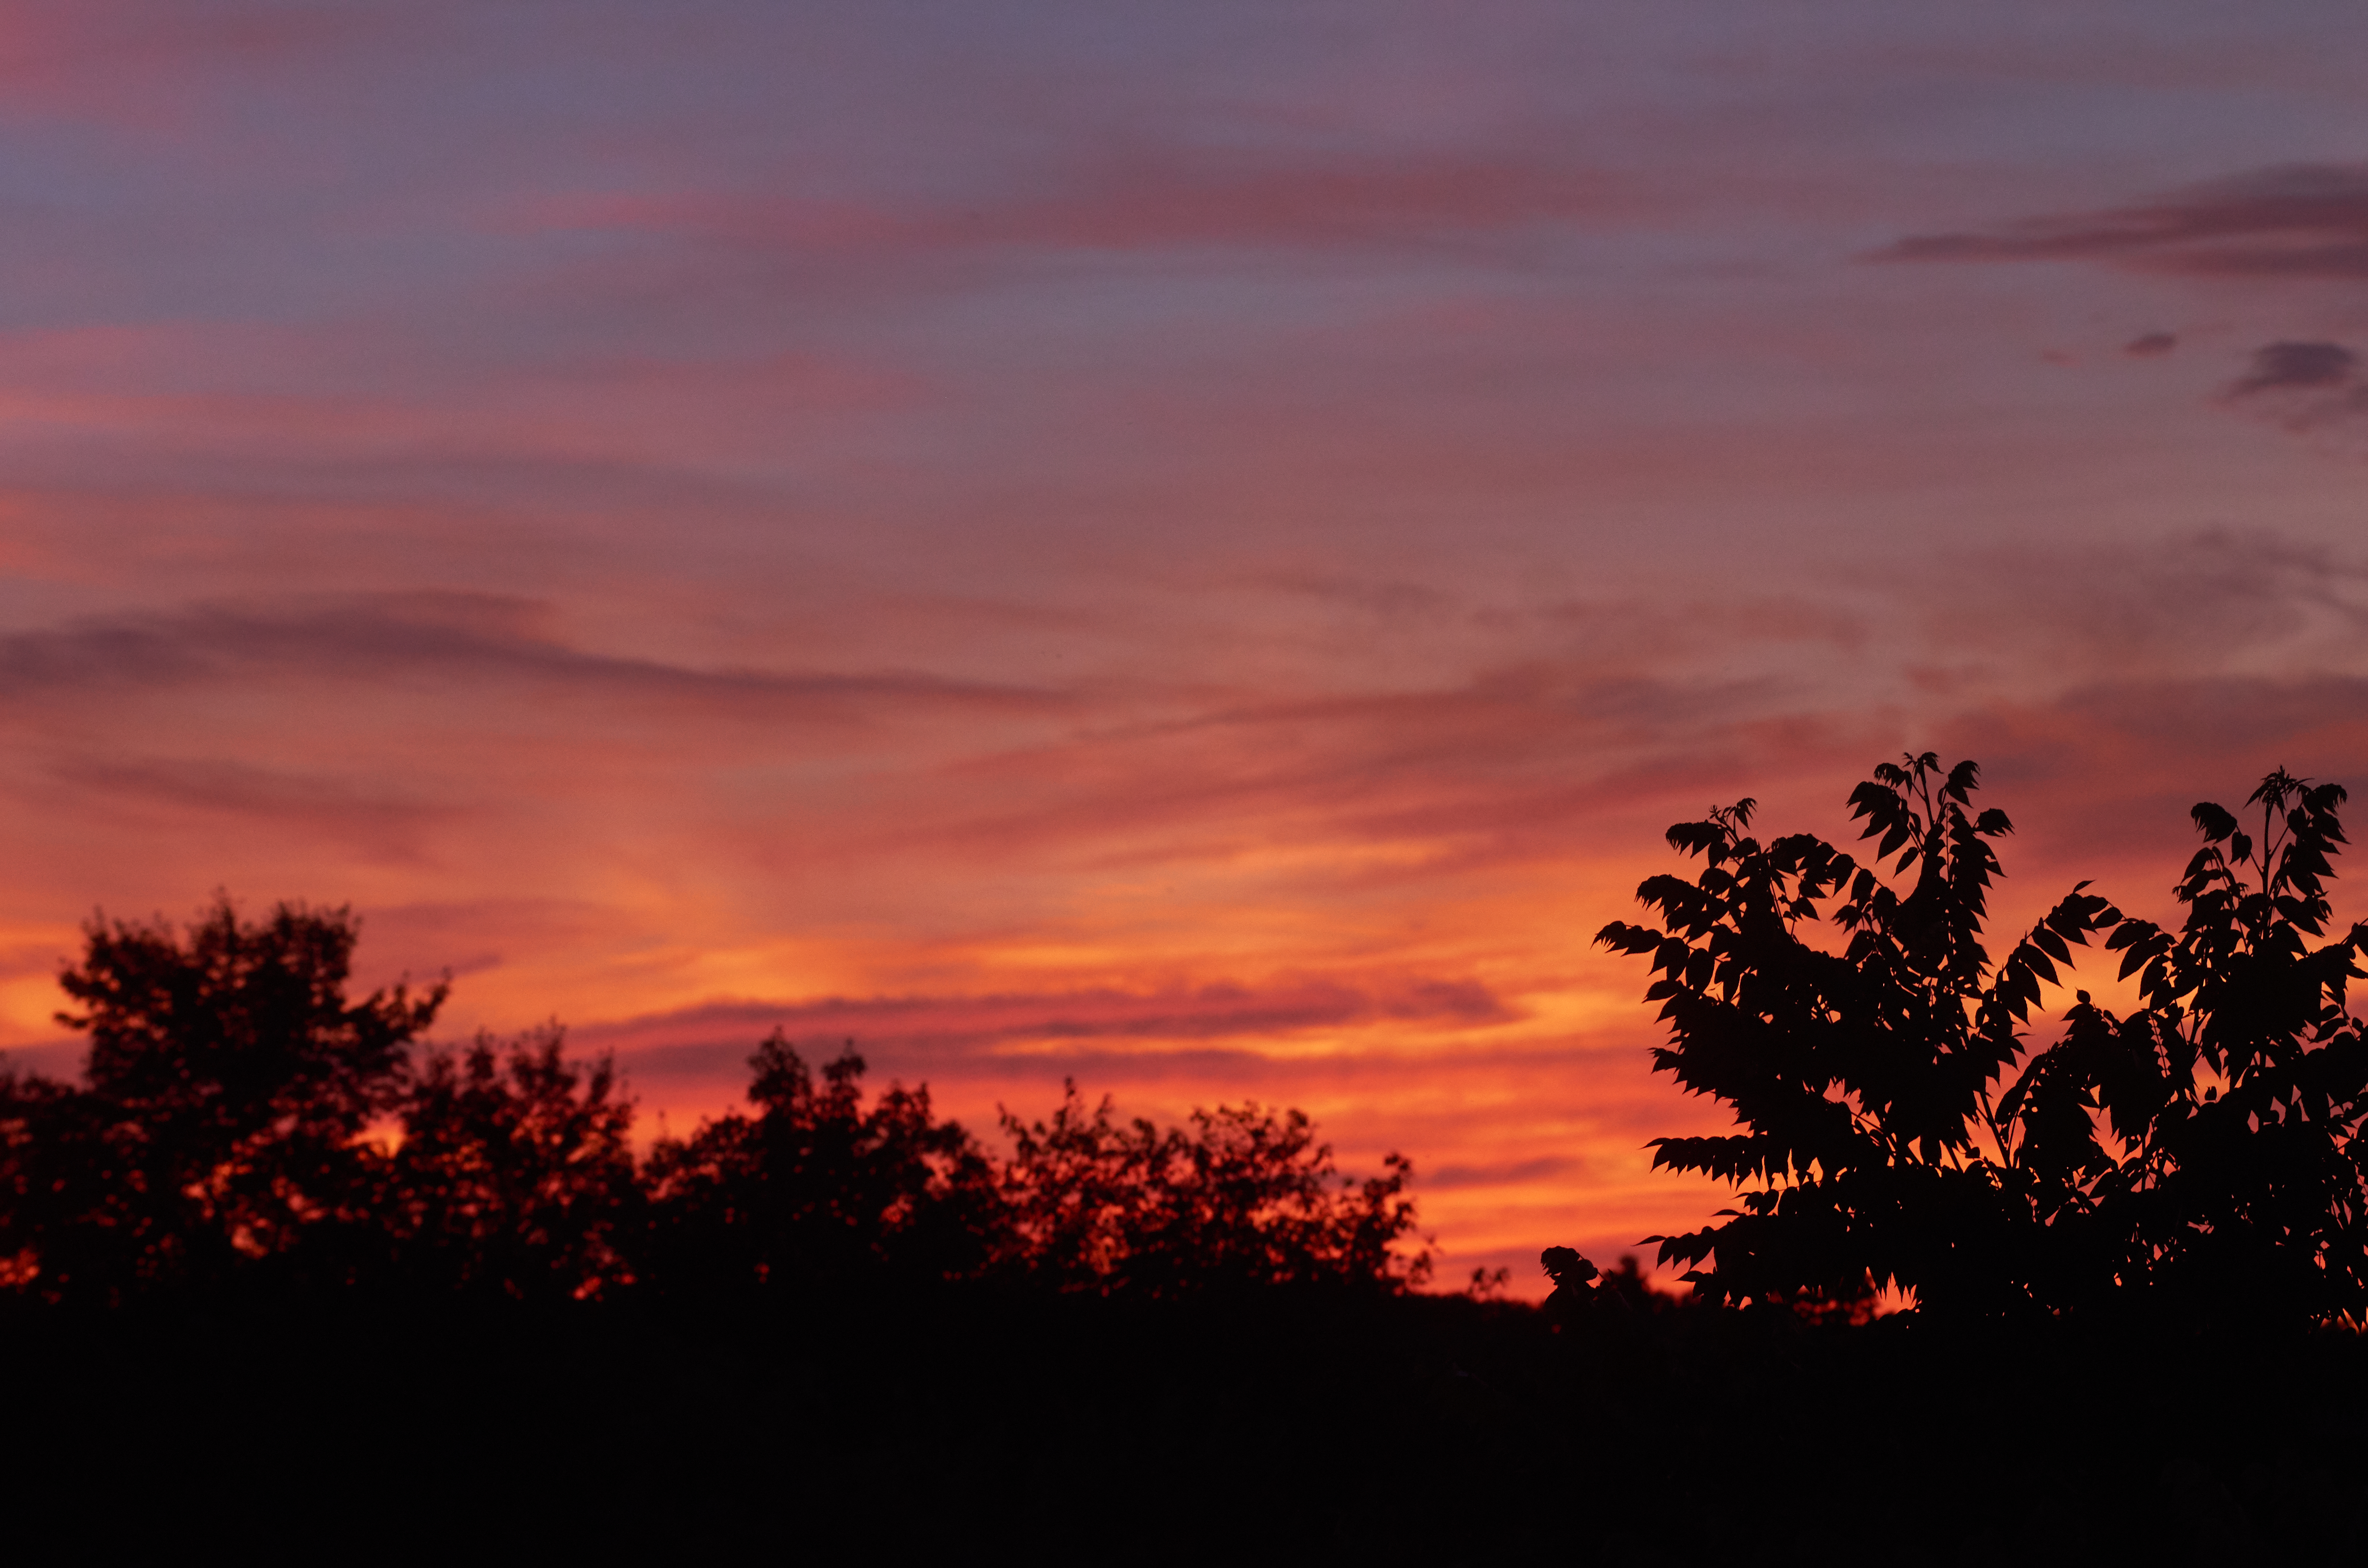
sky, afterglow, red sky at morning, sunset, sunrise, cloud, dusk, nature, evening, red, horizon, atmospheric phenomenon, tree, morning, natural landscape, celestial event, orange, daytime, atmosphere, dawn, ecoregion, branch, landscape, rural area, calm, plant, sunlight, heat, cumulus, savanna, silhouette, meteorological phenomenon, plain